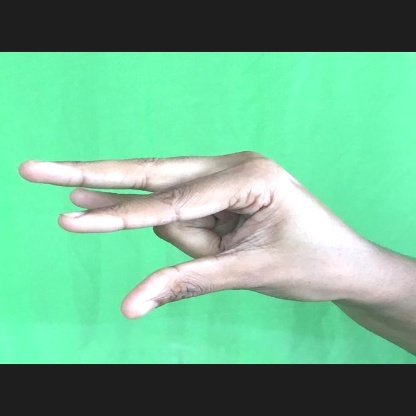
Mudra: Kangulam